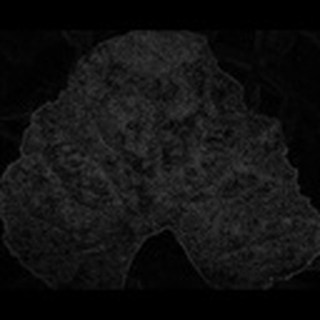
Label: cotton_powdery_mildew